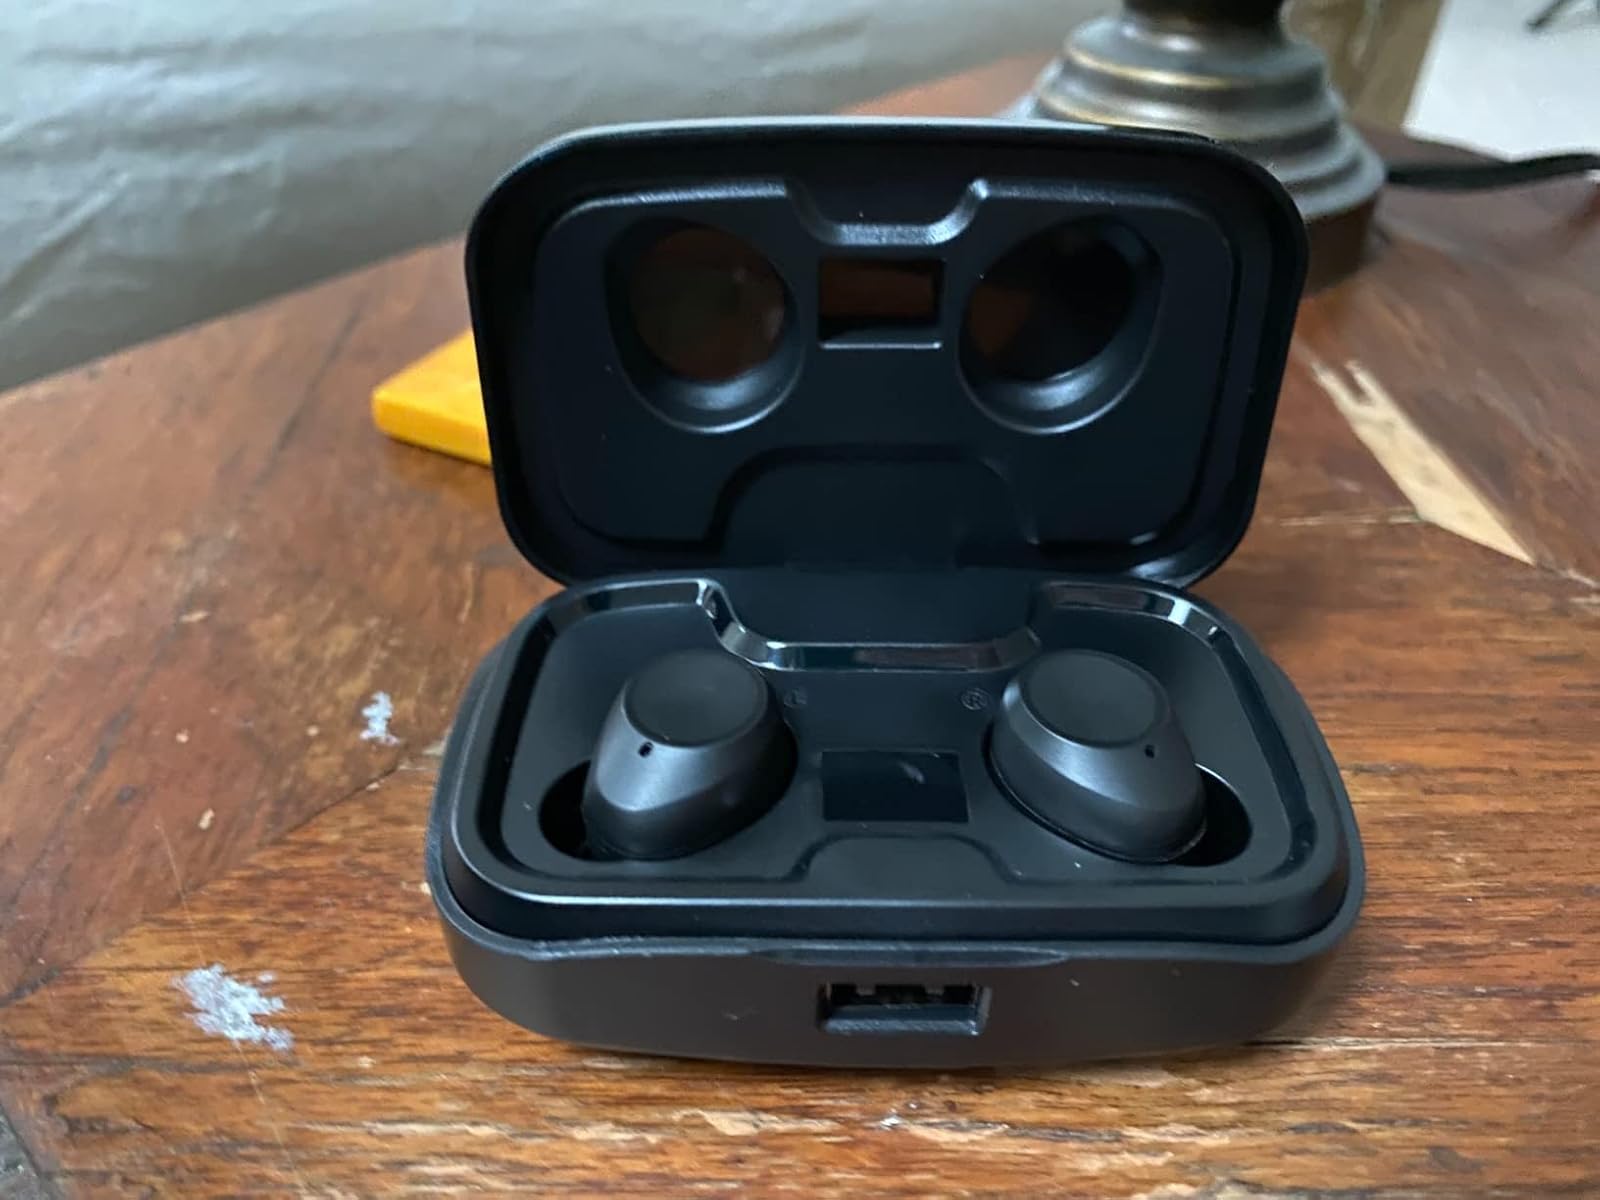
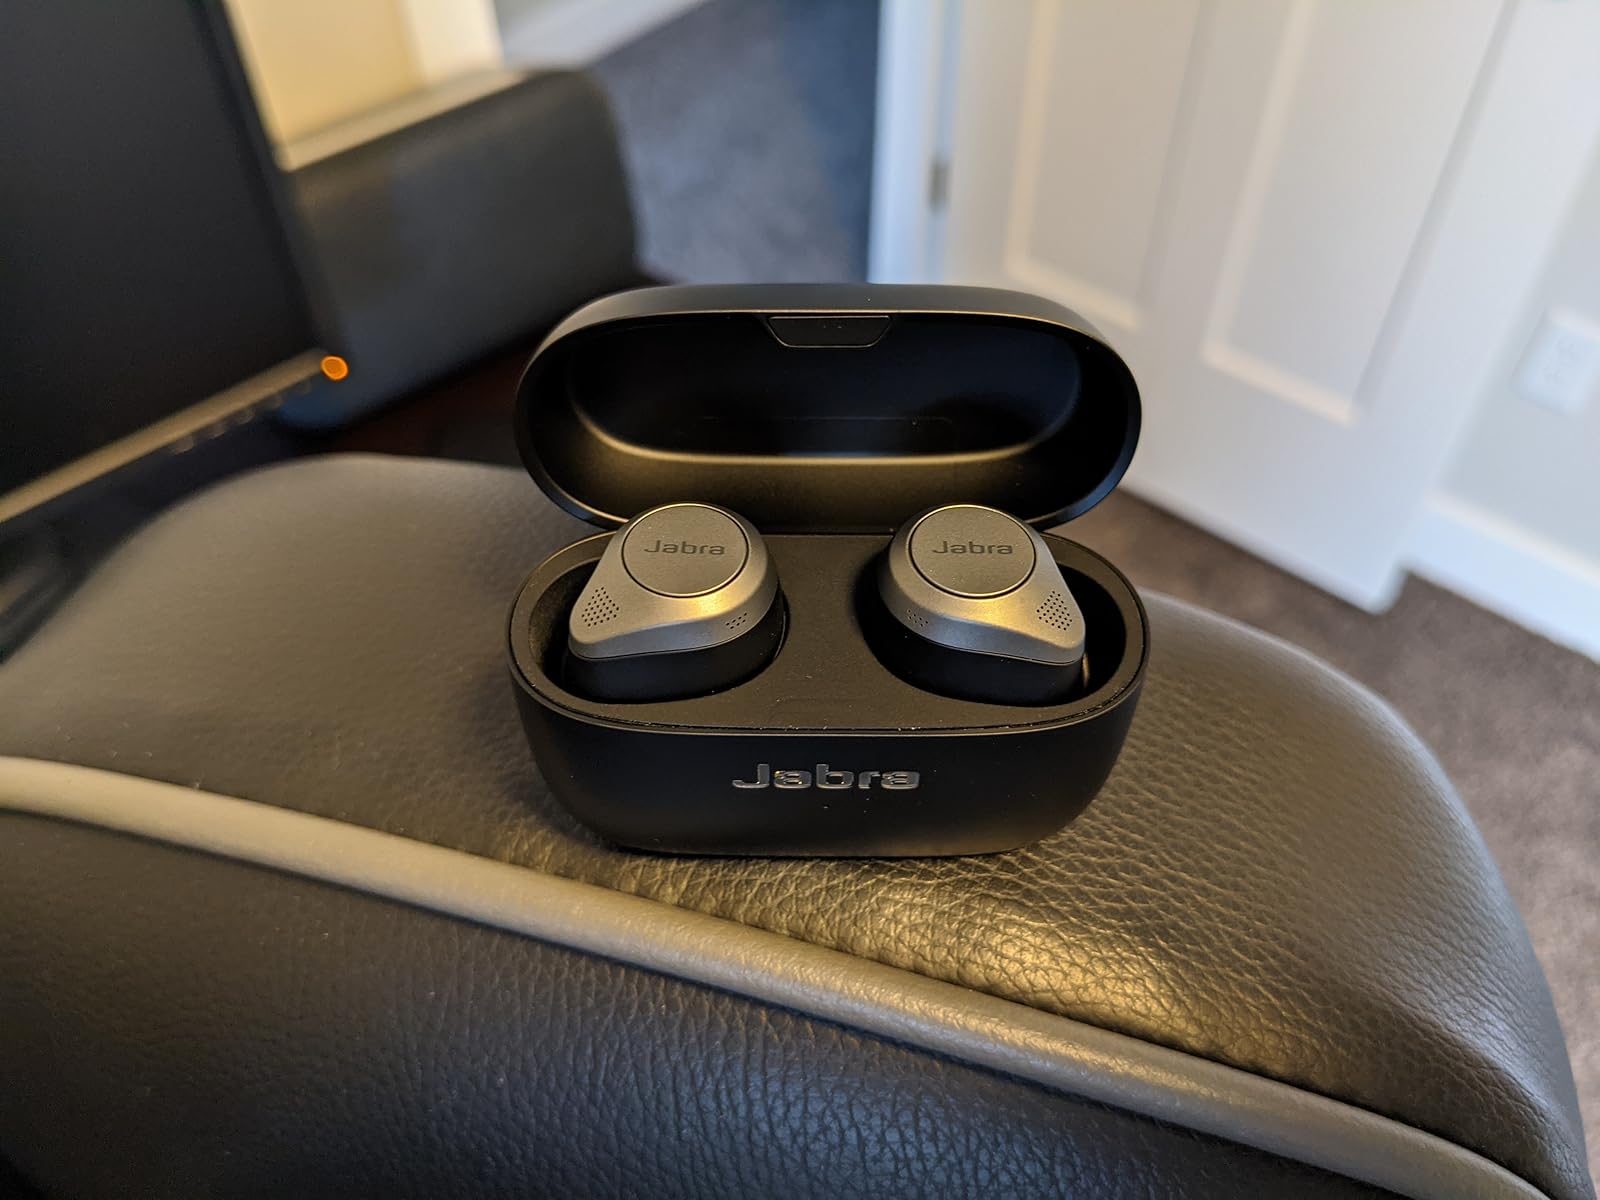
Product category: earbuds
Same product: no